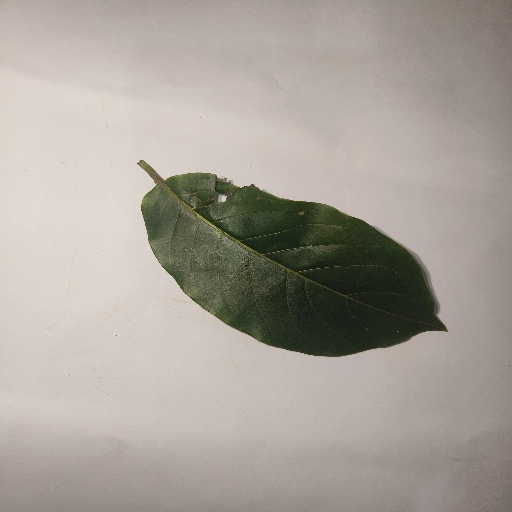
Species: HariTaki
Leaf condition: Shot Hole